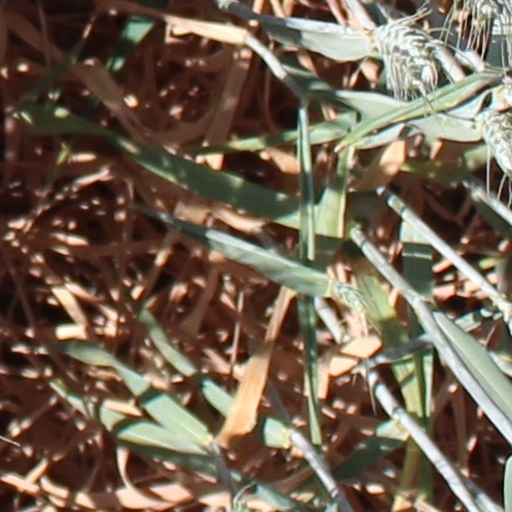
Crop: wheat